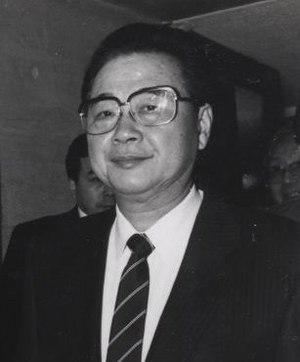
Li Peng, né le 20 octobre 1928 à Chengdu et mort le 22 juillet 2019 à Pékin, a été le président du Comité permanent de l'Assemblée nationale populaire de la république populaire de Chine de 1998 à 2003 et fut le numéro deux du Parti communiste chinois après Jiang Zemin au sein du Comité permanent du bureau politique jusqu’en 2002. Il fut Premier ministre entre 1987 et 1998.